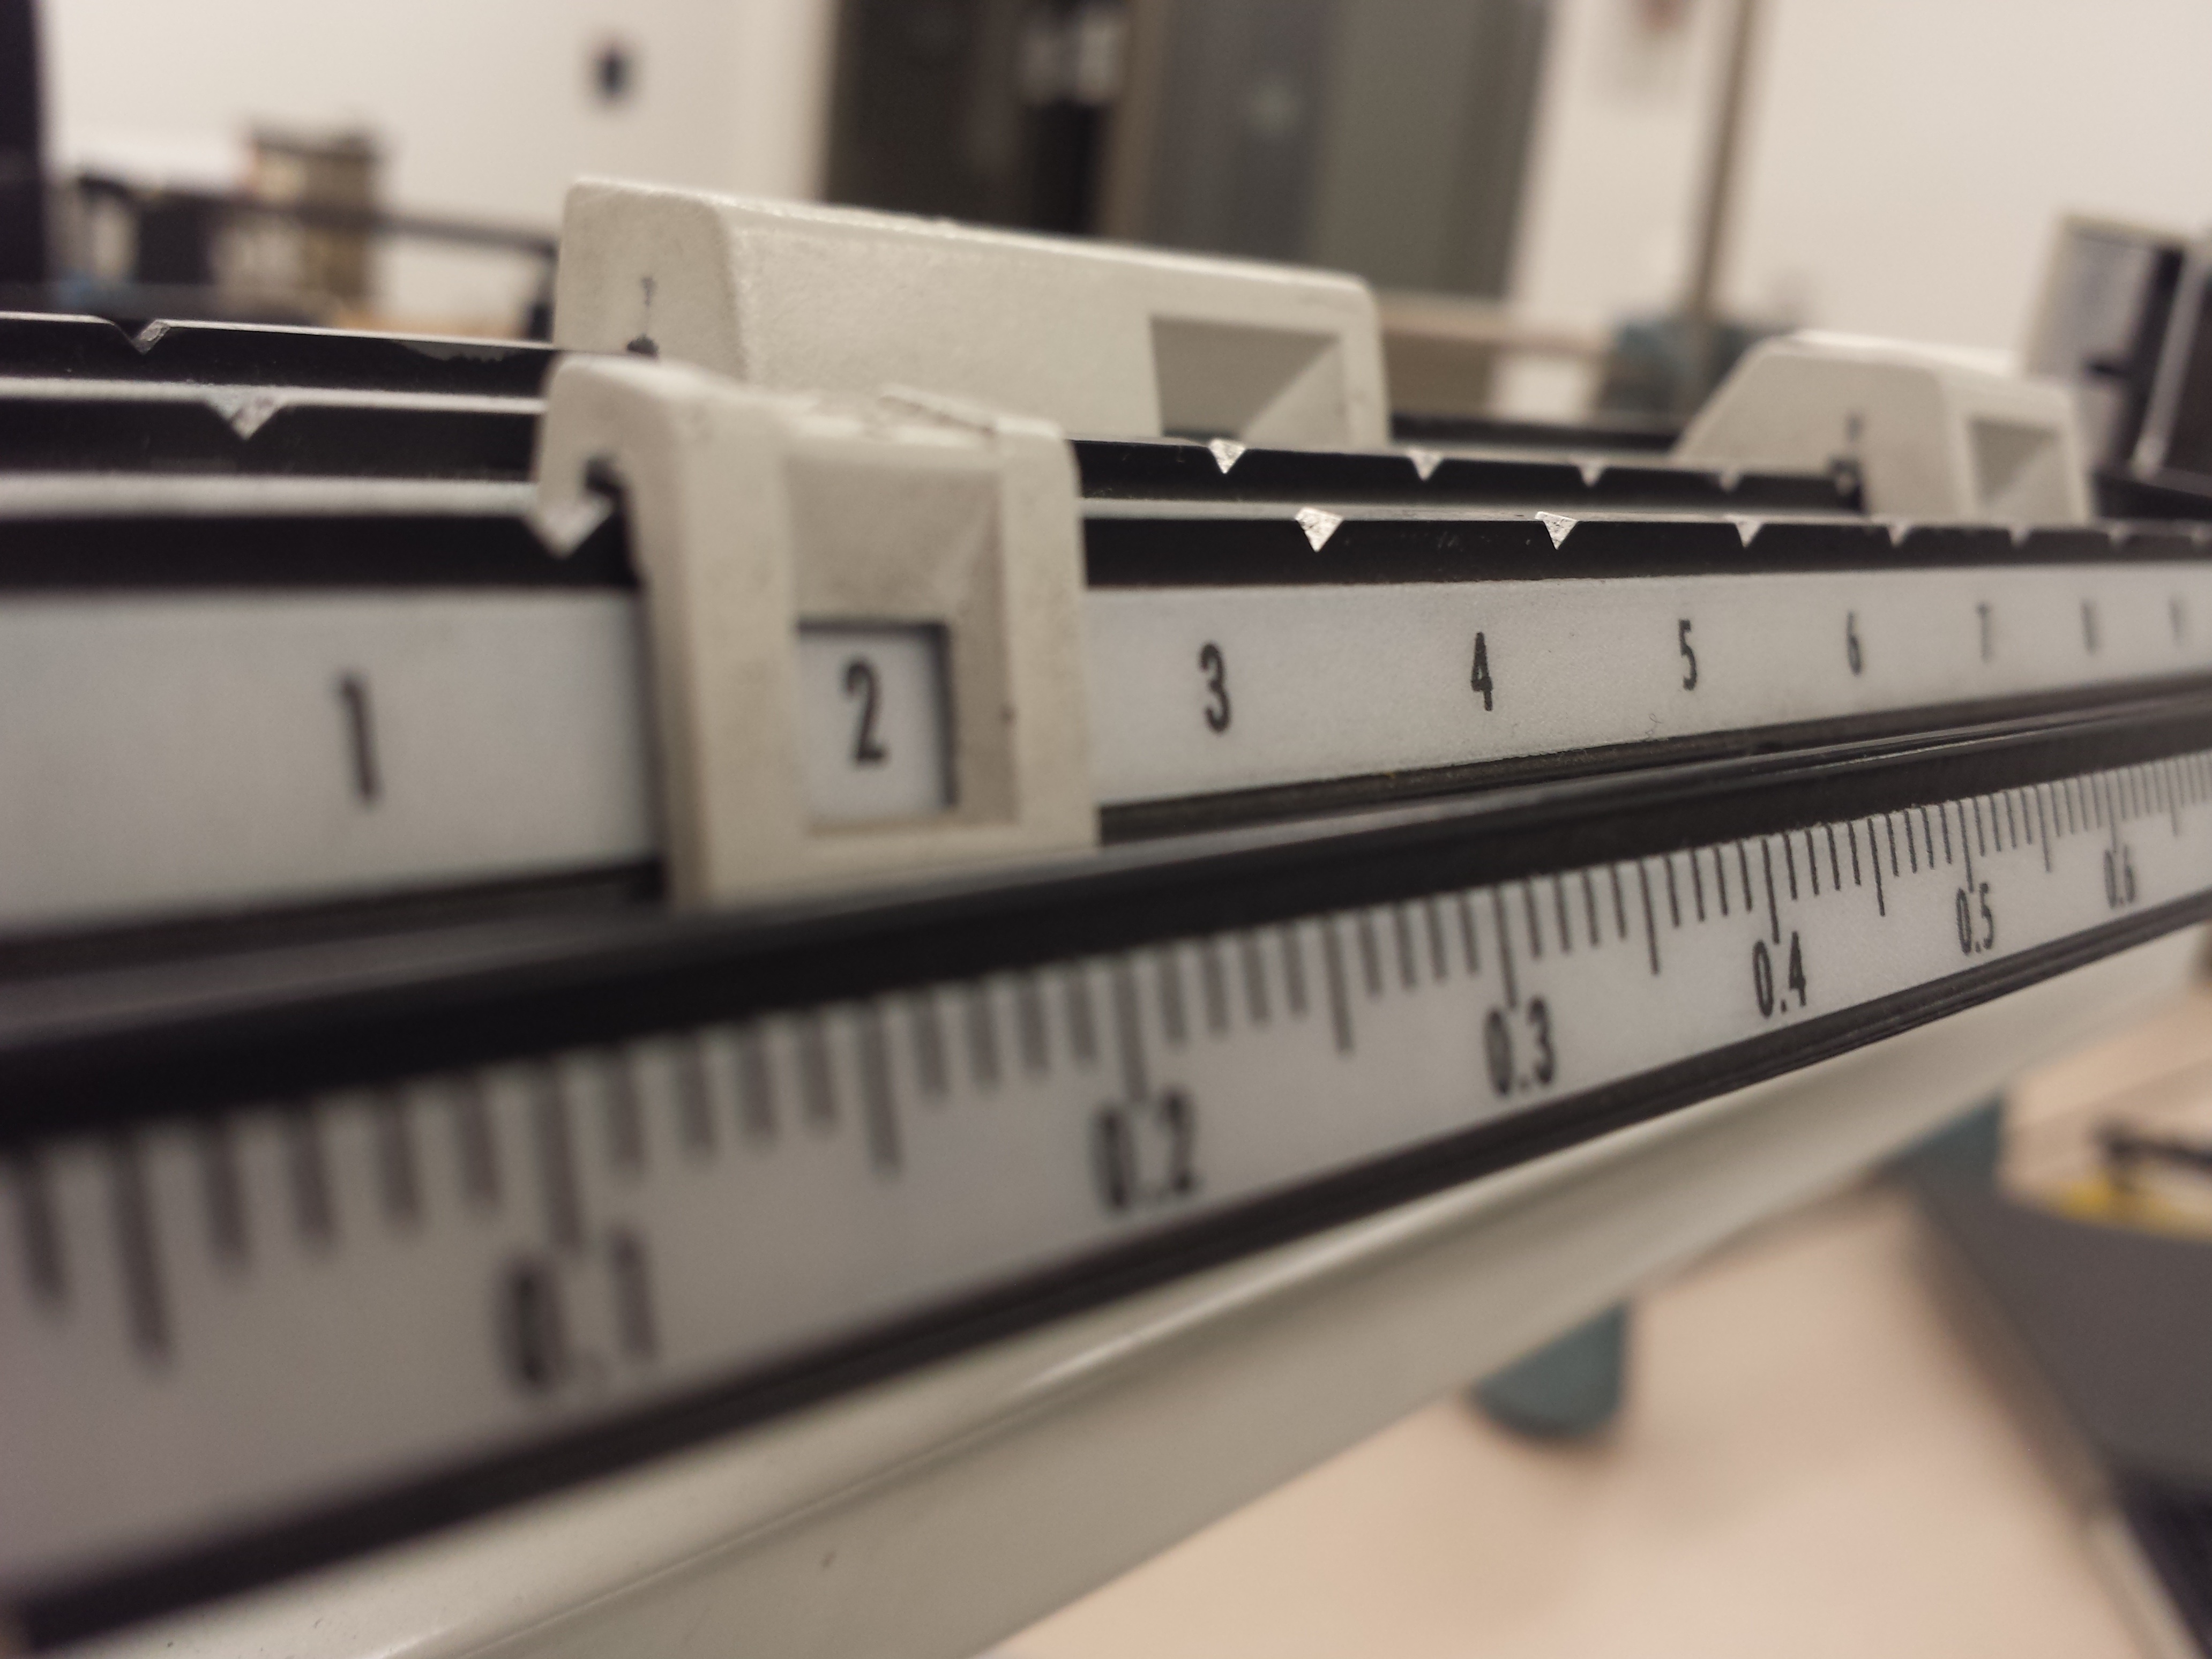
technology, automotive exterior, personal computer hardware